Chariot

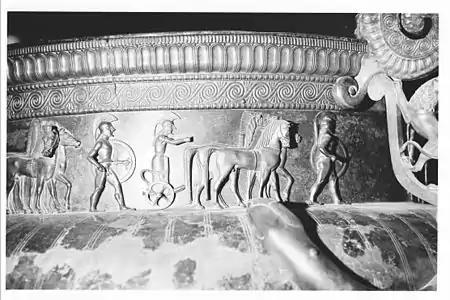
Procession of chariots and warriors on the Vix "krater", a vessel of Archaic Greek workmanship found in a Gallic burial.

According to Christoph Baumer, the earliest discoveries of wheels in Mesopotamia come from the first half of the third millennium BC – more than half a millennium later than the first finds from the Kuban region. At the same time, in Mesopotamia, some intriguing early pictograms of a sled that rests on wooden rollers or wheels have been found. They date from about the same time as the early wheel discoveries in Europe and may indicate knowledge of the wheel.